Kompagnistræde 14

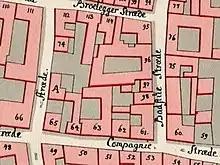
No. 63 seen in a detail from Christian Gedde's map of Snaren's Quarter, 1757

The site was formerly part of a large property owned by the Royal Danish Shooting Society. Their property was listed in Copenhagen's first cadastre of 1689 as No. 64 in Snaren's Quarter. This building was destroyed in the Copenhagen Fire of 1728 and not rebuilt after the fire. The property was instead divided into a number of smaller properties. The property now known as Kompagnistræde 14 was listed in the new cadastre of 1756 as No. 63, owned by painter Johan Jørgen Lassen.